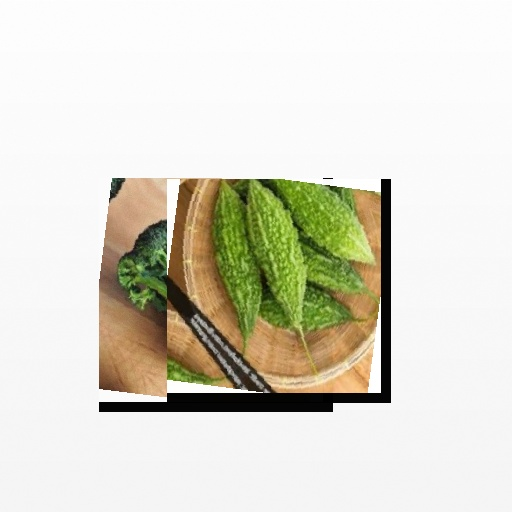
Food items: bitter_gourd, broccoli